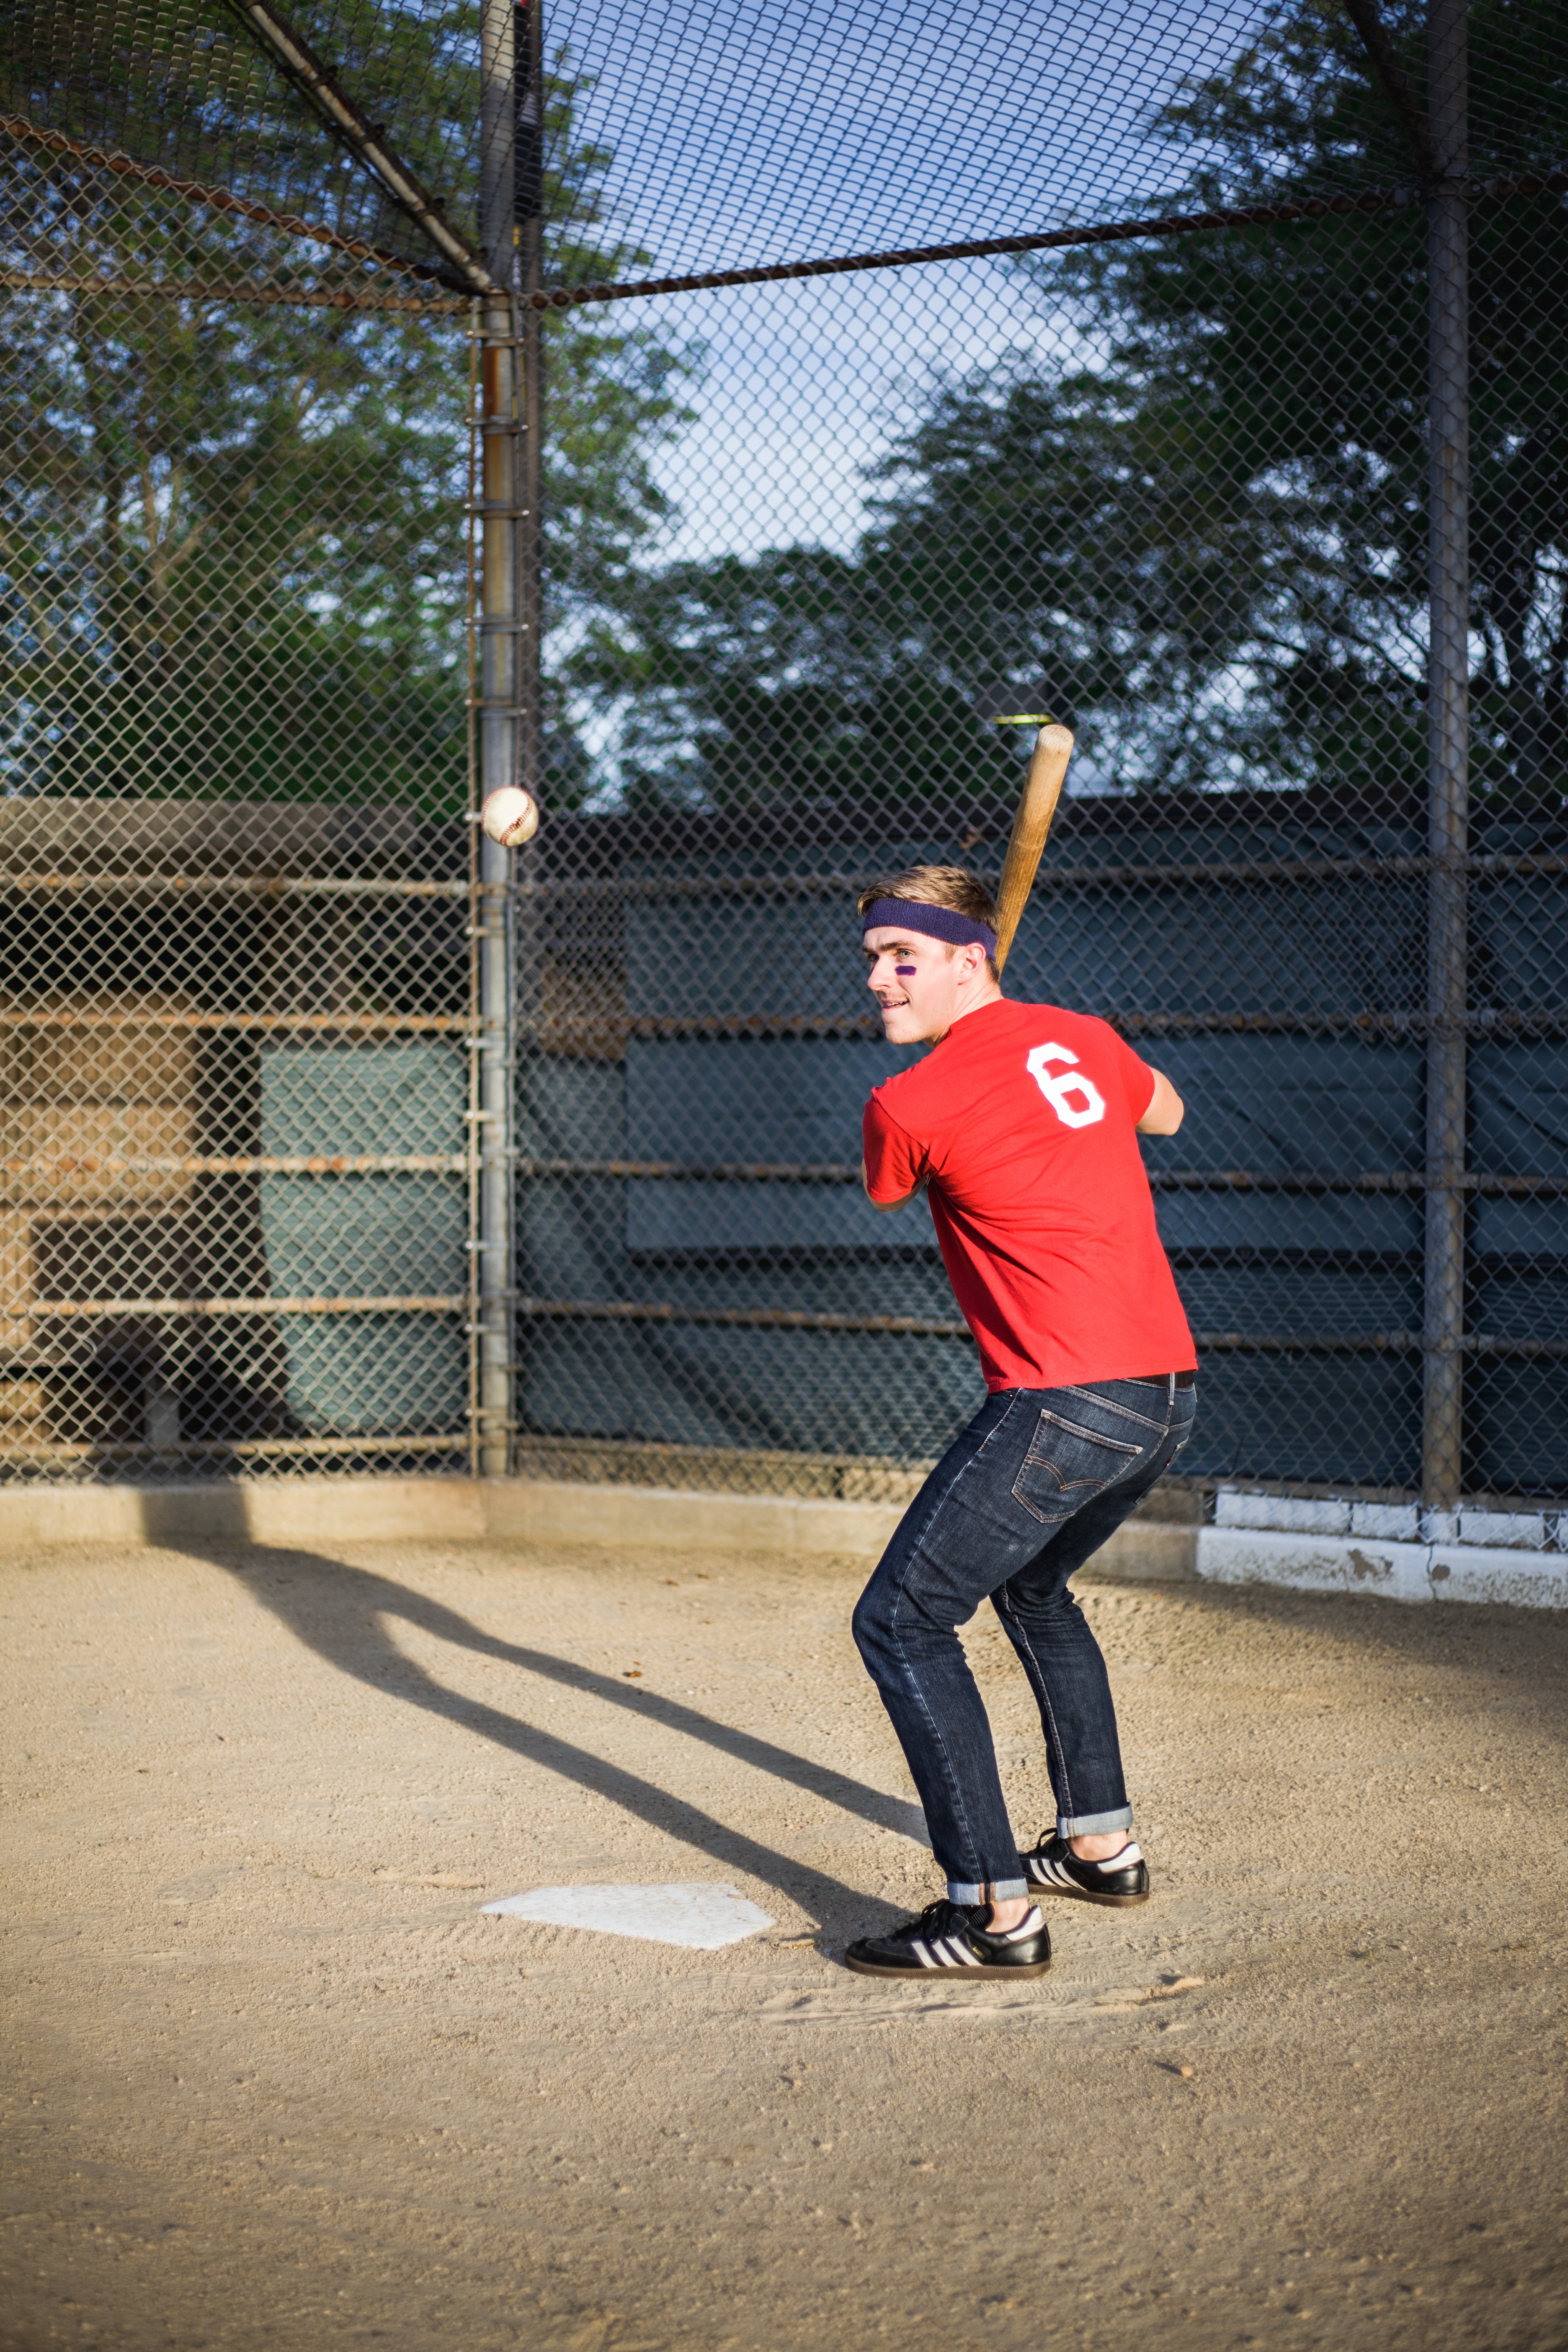
sports